Thomas Jones (artist)

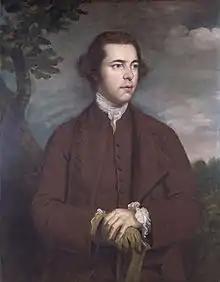
Giuseppe Marchi, "Portrait of Thomas Jones" (1768). Oil on canvas, 92.0 × 72.0 cm. National Museum Cardiff

Thomas Jones (26 September 1742 – 29 April 1803) was a Welsh landscape painter. He was a pupil of Richard Wilson and was best known in his lifetime as a painter of Welsh and Italian landscapes in the style of his master. However, Jones's reputation grew in the 20th century when more unconventional works by him, not originally intended for exhibition, came to light. Most notable among these is a series of views of Naples which he painted from 1782 to 1783. By breaking with the conventions of classical landscape painting in favour of direct observation, they look forward to the work of Camille Corot and the Barbizon School in the 19th century. His autobiography, "Memoirs of Thomas Jones of Penkerrig", went unpublished until 1951 but is now recognised as an important source of information on the 18th-century art world.